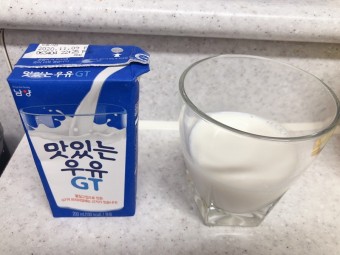
Label: paper